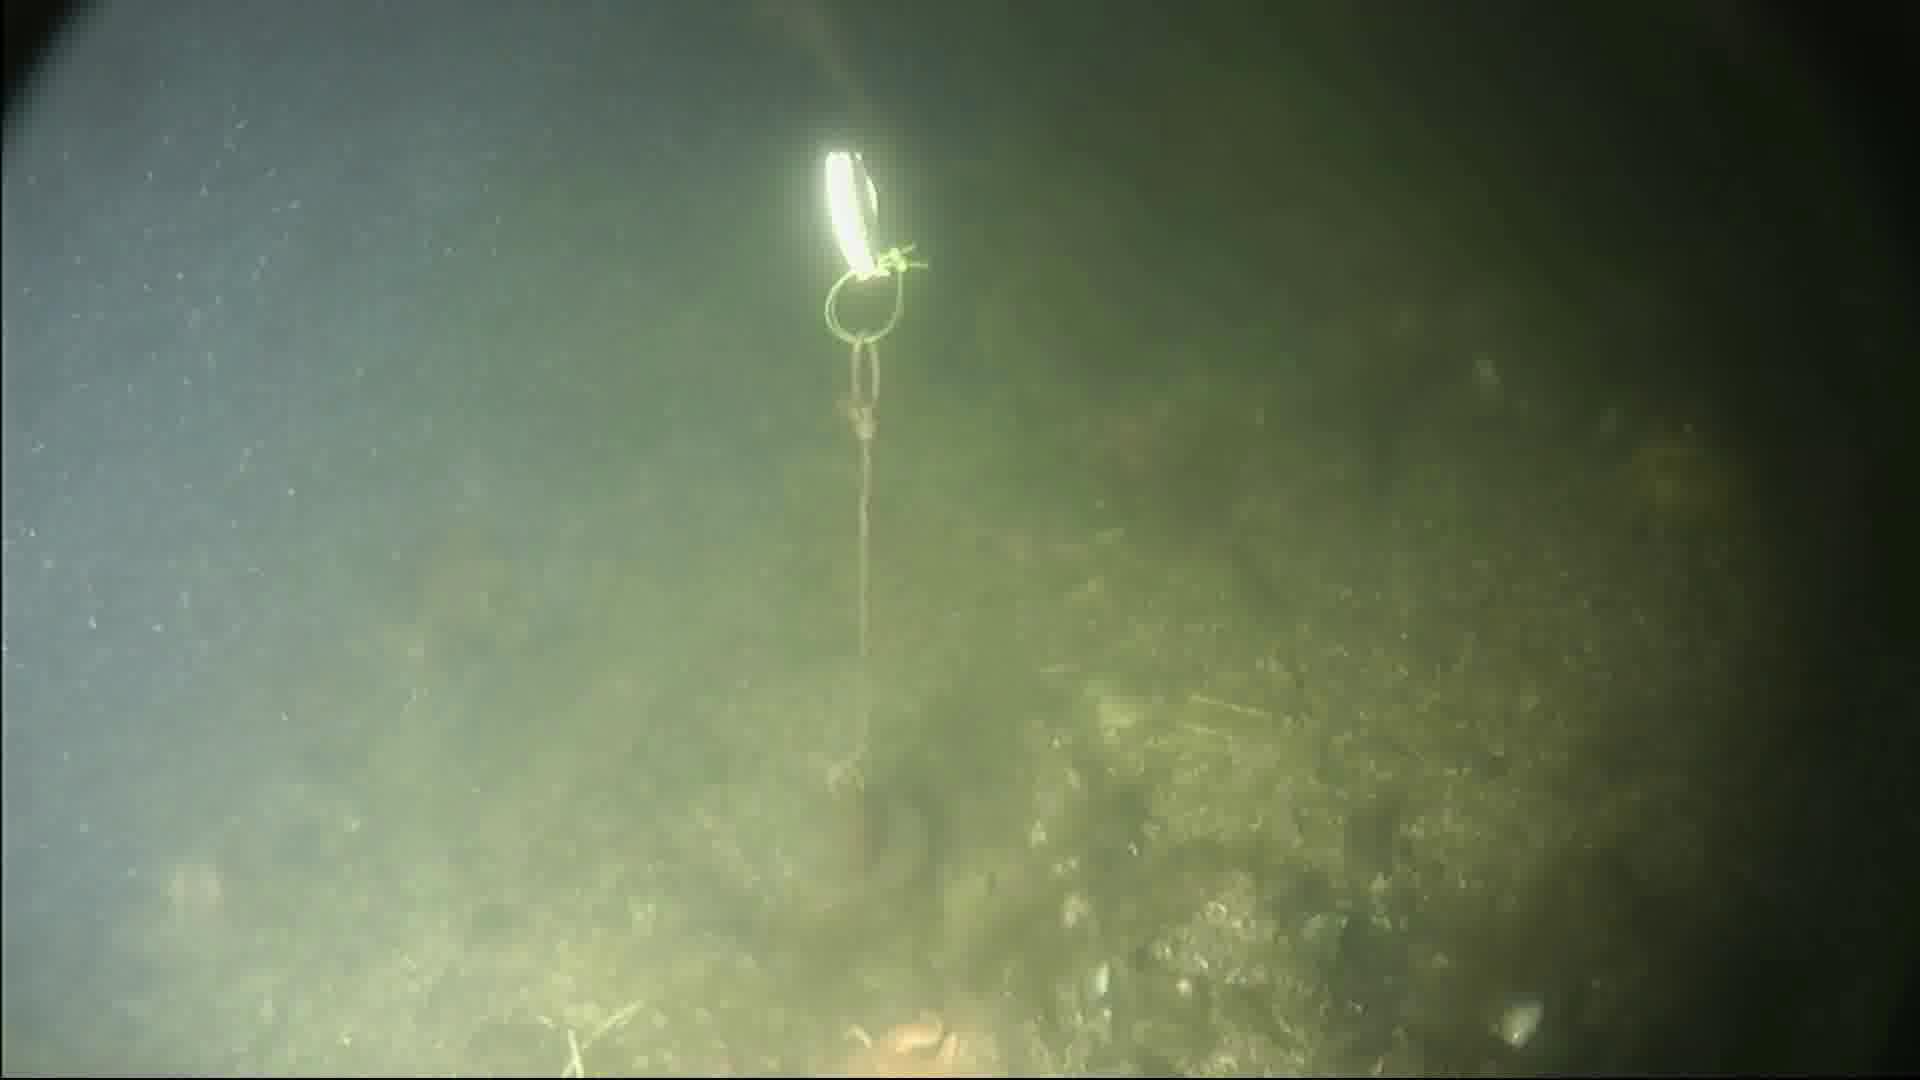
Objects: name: fish
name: starfish
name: crab